Covasna inclined plane

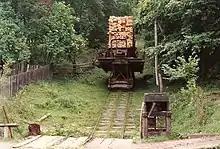
The inclined plane in 1994, five years before it was permanently closed

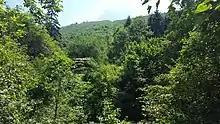
The inclined plane ran on the path that today is covered by trees with lower height, the wooden building being one of the abandoned operational stations (20 June 2018).

Covasna's inclined plane (Șiclăul, as it is known locally), was designed by engineer Emil Lux in 1886, at the initiative of lumber mill owner David Horn near the border between the Austro-Hungarian Empire and Romania. The railway's main purpose was to increase wood supply and timber transportation. A narrow-gauge railway (760 mm) Comandău - Covasna was built between 1889 and 1891.